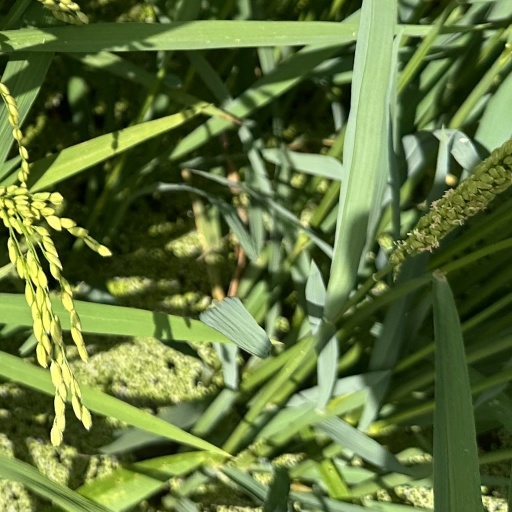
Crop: rice